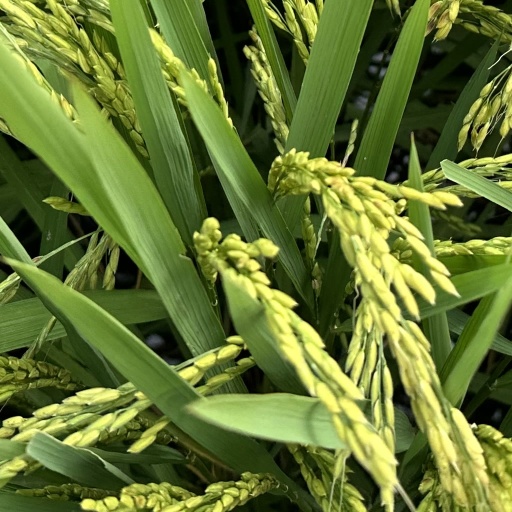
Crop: rice